1956 12 Hours of Reims

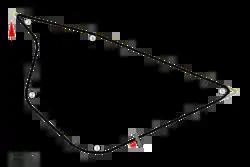
Reims-Gueux (1954-1972)

The 12 Hours of Reims were a sports car endurance racing series held from 1953 to 1967 at the circuit Reims-Gueux.